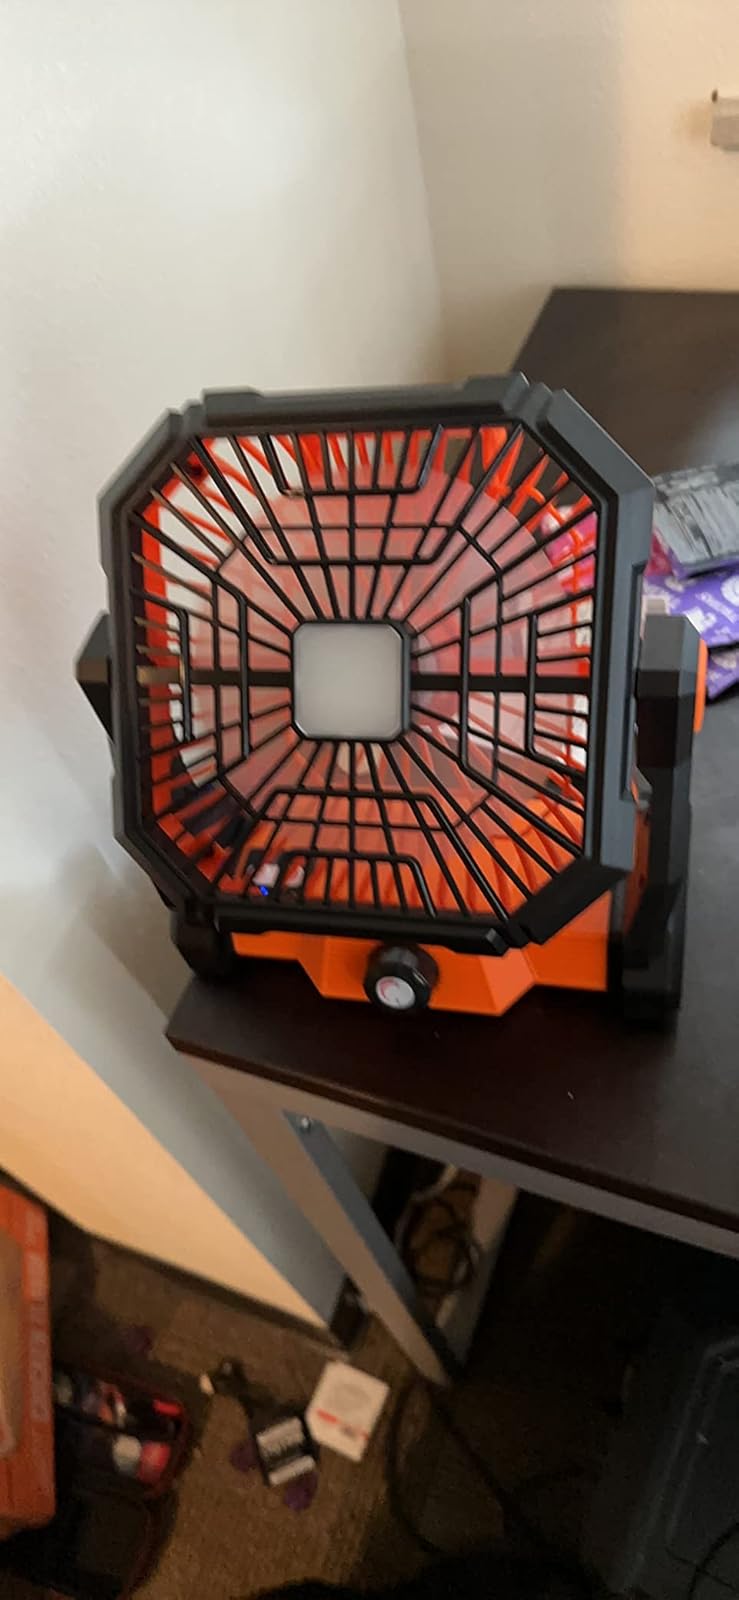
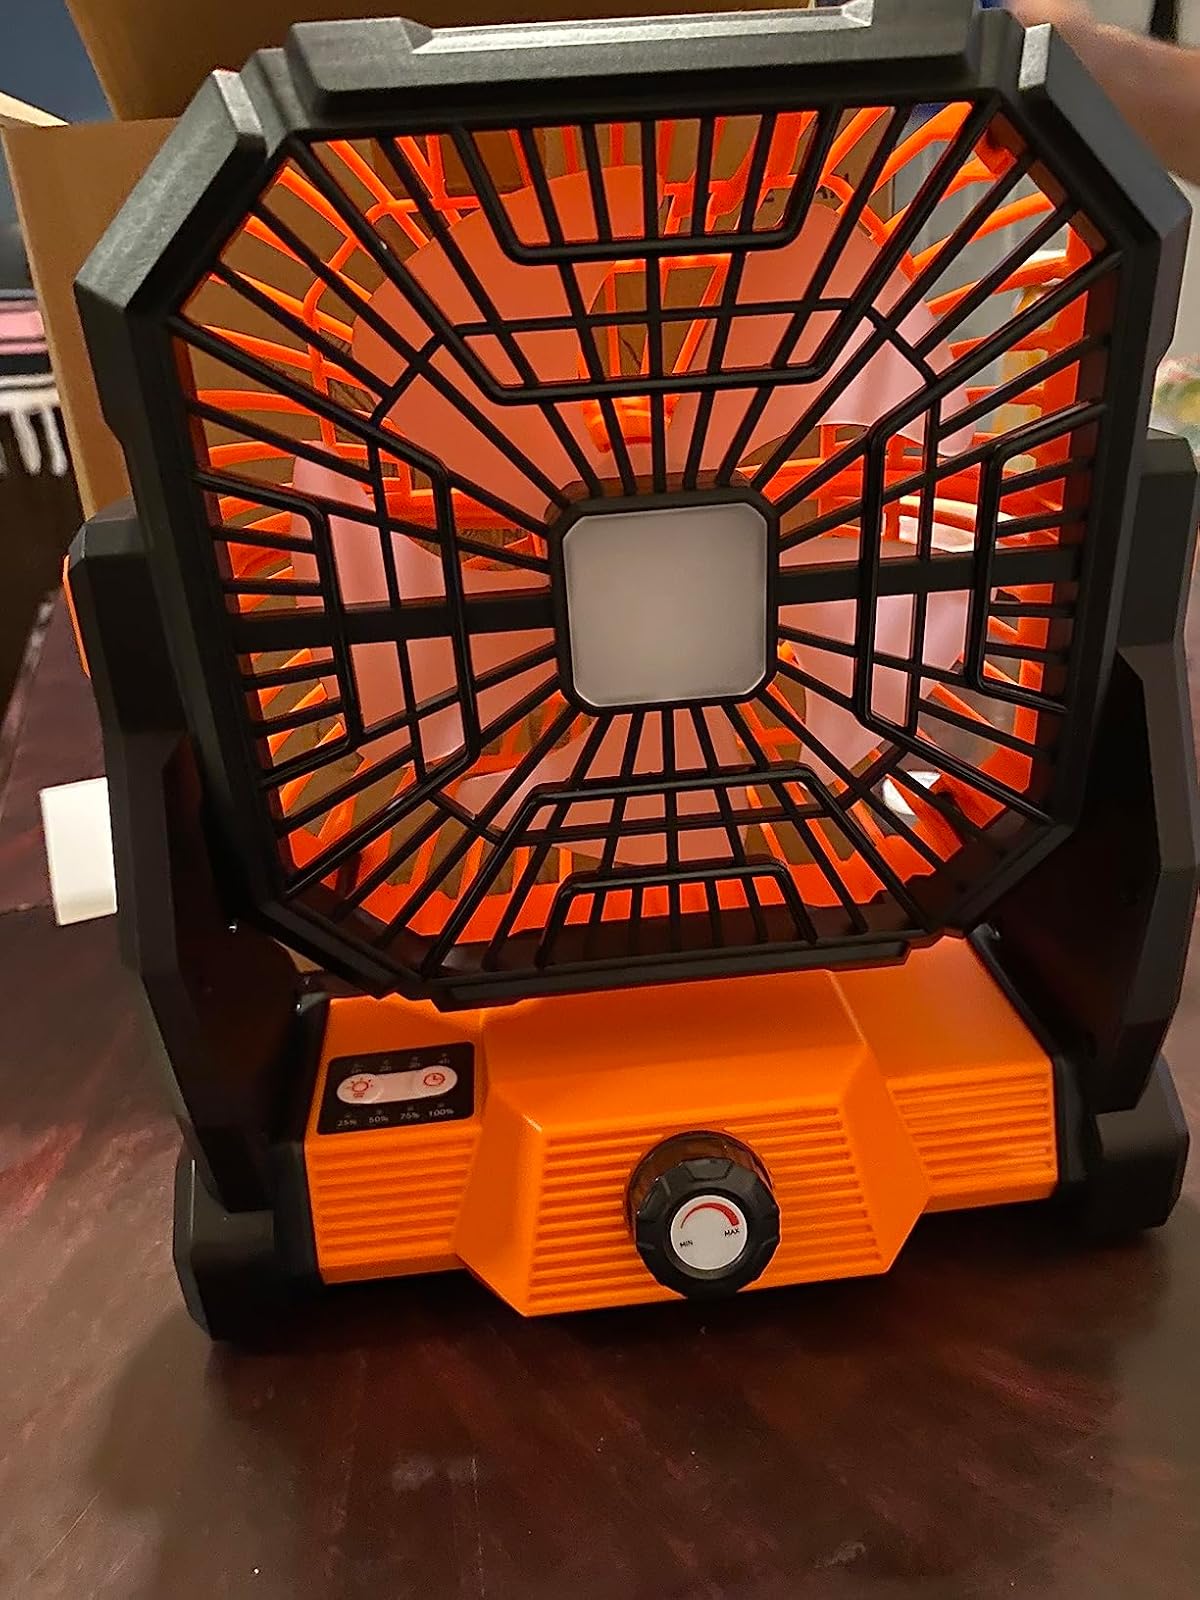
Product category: lantern
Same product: yes